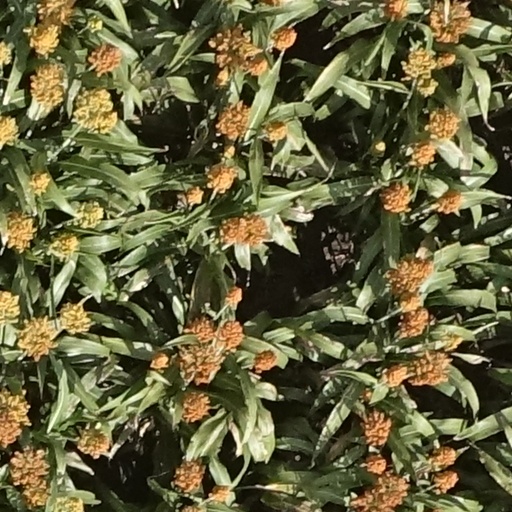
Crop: sorghum